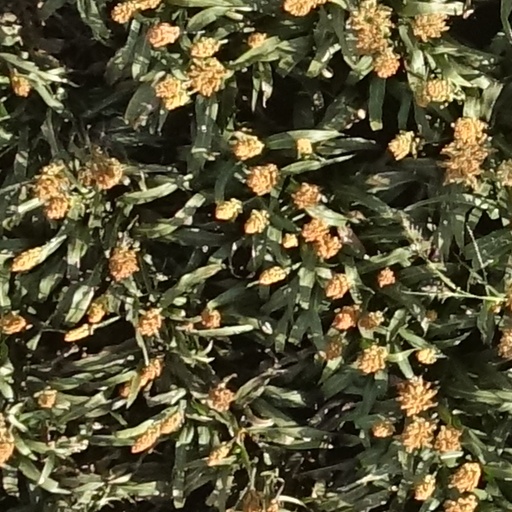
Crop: sorghum